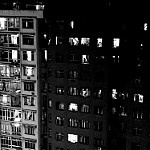
Scene: Outdoor